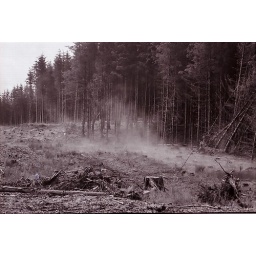
Steam rising from the ground in a forest in Mid-Wales.